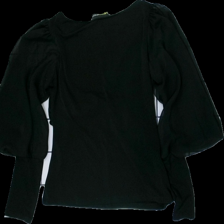
View: back
Type: Top
Category: Ladies
Brand: Not in the list
Brand text on label: metrostyle
Colors: Black
Material: 100% polyester
Cut: Regular
Size: M
Season: All
Price range: 50-100
Recommended usage: Reuse
Description: svart tröja med stora armar i transparent tyg. en knut på magen och urringning